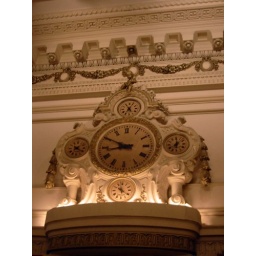
This clock is above the main elevators in the building I work in.